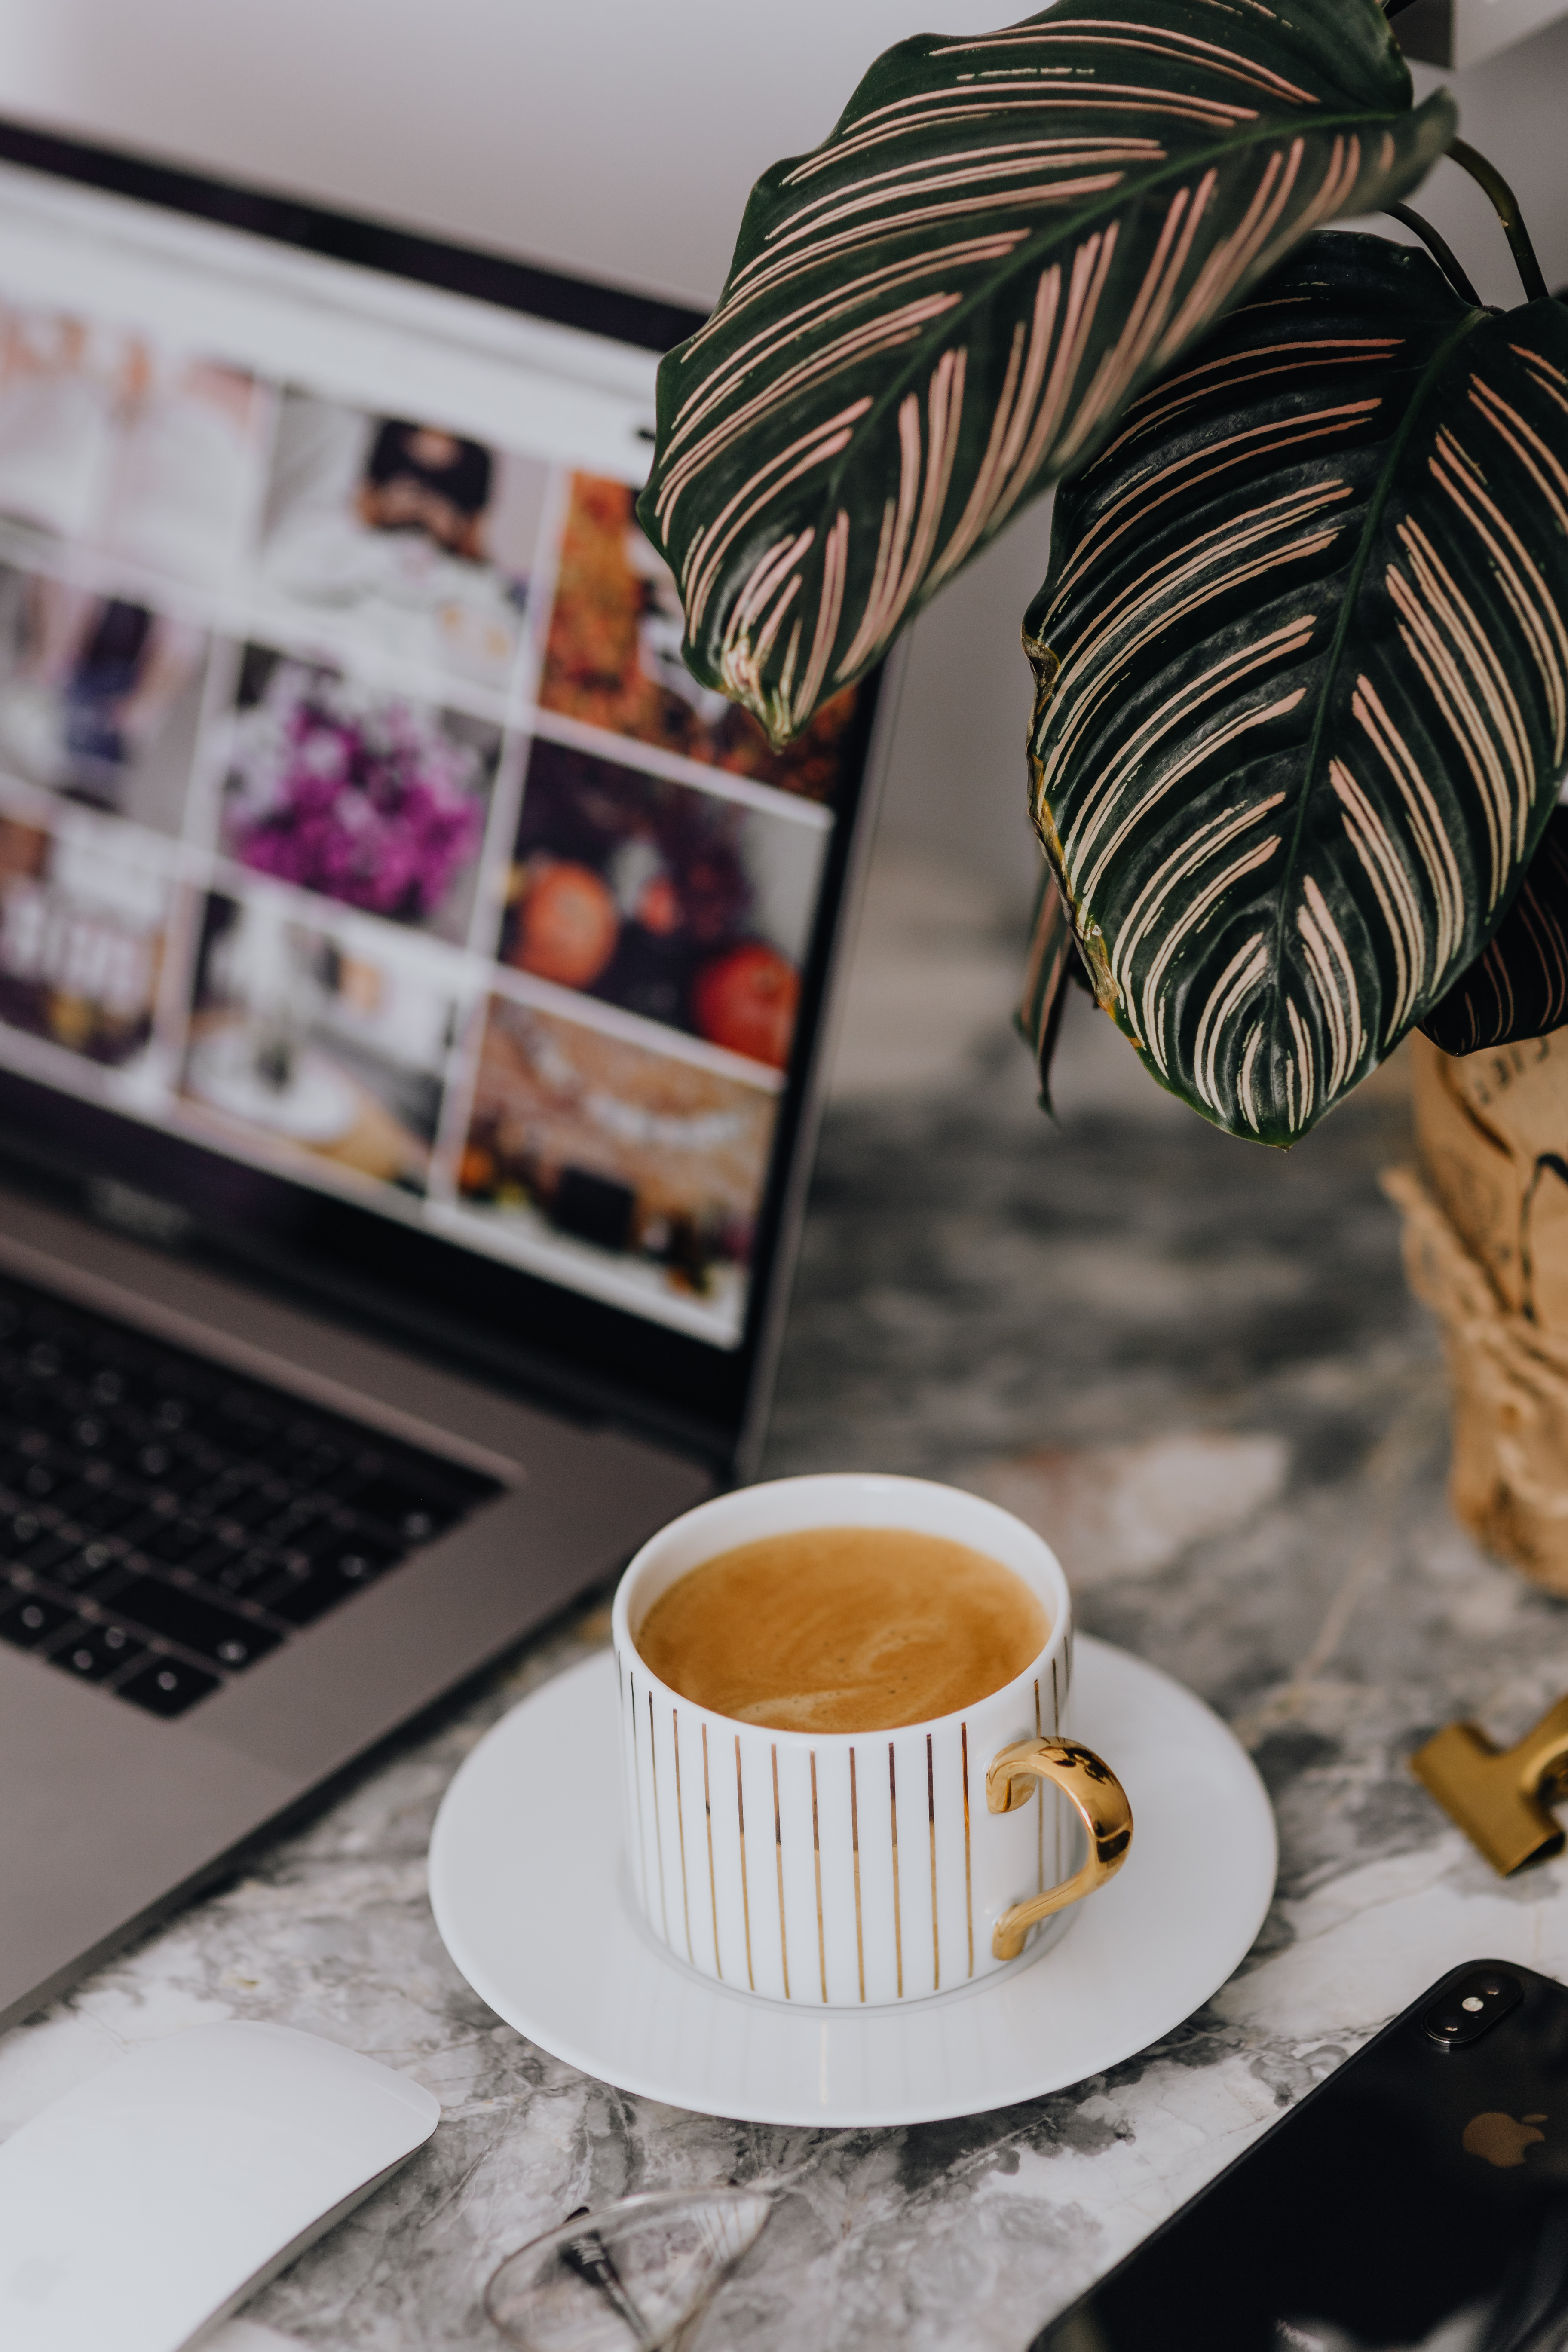
cup, coffee cup, table, coffee, saucer, drinkware, furniture, room, tableware, coffeehouse, interior design, espresso, drink, serveware, mug, teacup, sweetness, food, breakfast, caffeine, coffee table